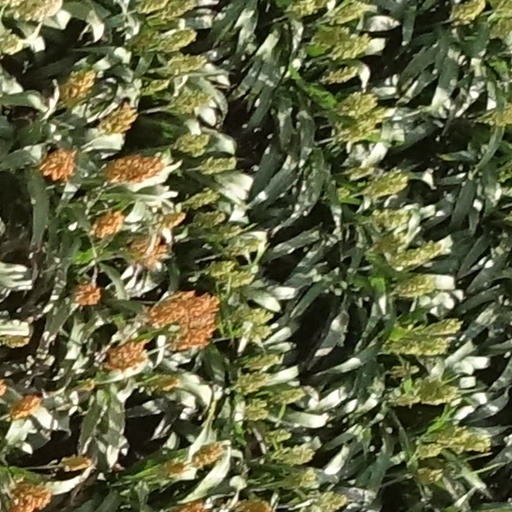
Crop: sorghum